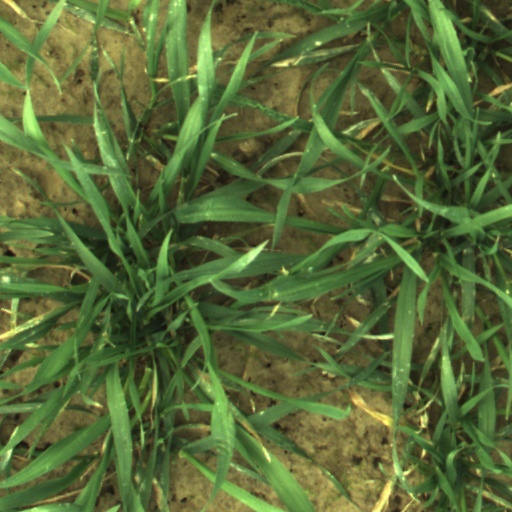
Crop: wheat